Giorgio Mulé

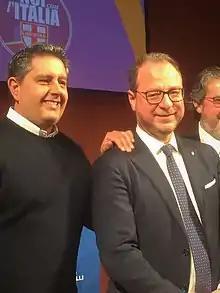
Mulè on stage with Giovanni Toti during the 2018 Italian general election.

In the runup to the 2018 Italian general election, Mulè joined Forza Italia (FI) and, after resigning from the management of Panorama, he ran for the Chamber of Deputies in the single-member constituency of Sanremo, for the centre-right coalition with supoport from Brothers of Italy, where he was elected deputy with over 46% of the votes against the candidate of the 5 Star Movement Federico Firmian (29.15%) and of the centre-left coalition, Democratic Party share, Anna Russo (17.76%). Despite his candidacy in the single-member constituency of Sanremo, he was also the lead candidate in the 1st multi-member constituency of Liguria.